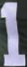
Number: 1